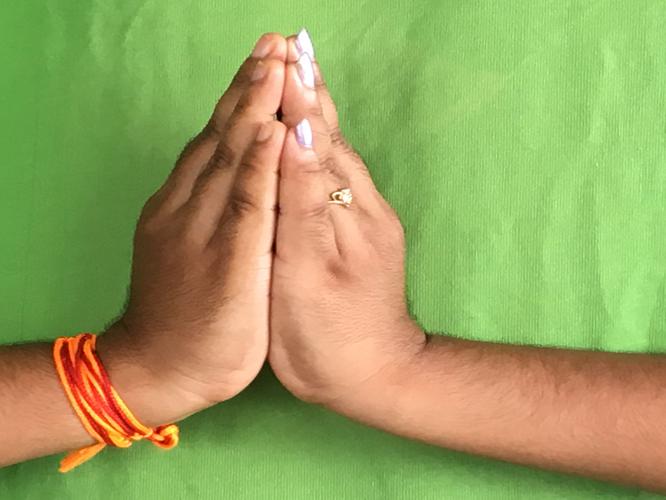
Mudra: Kapotham
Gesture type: double_hand